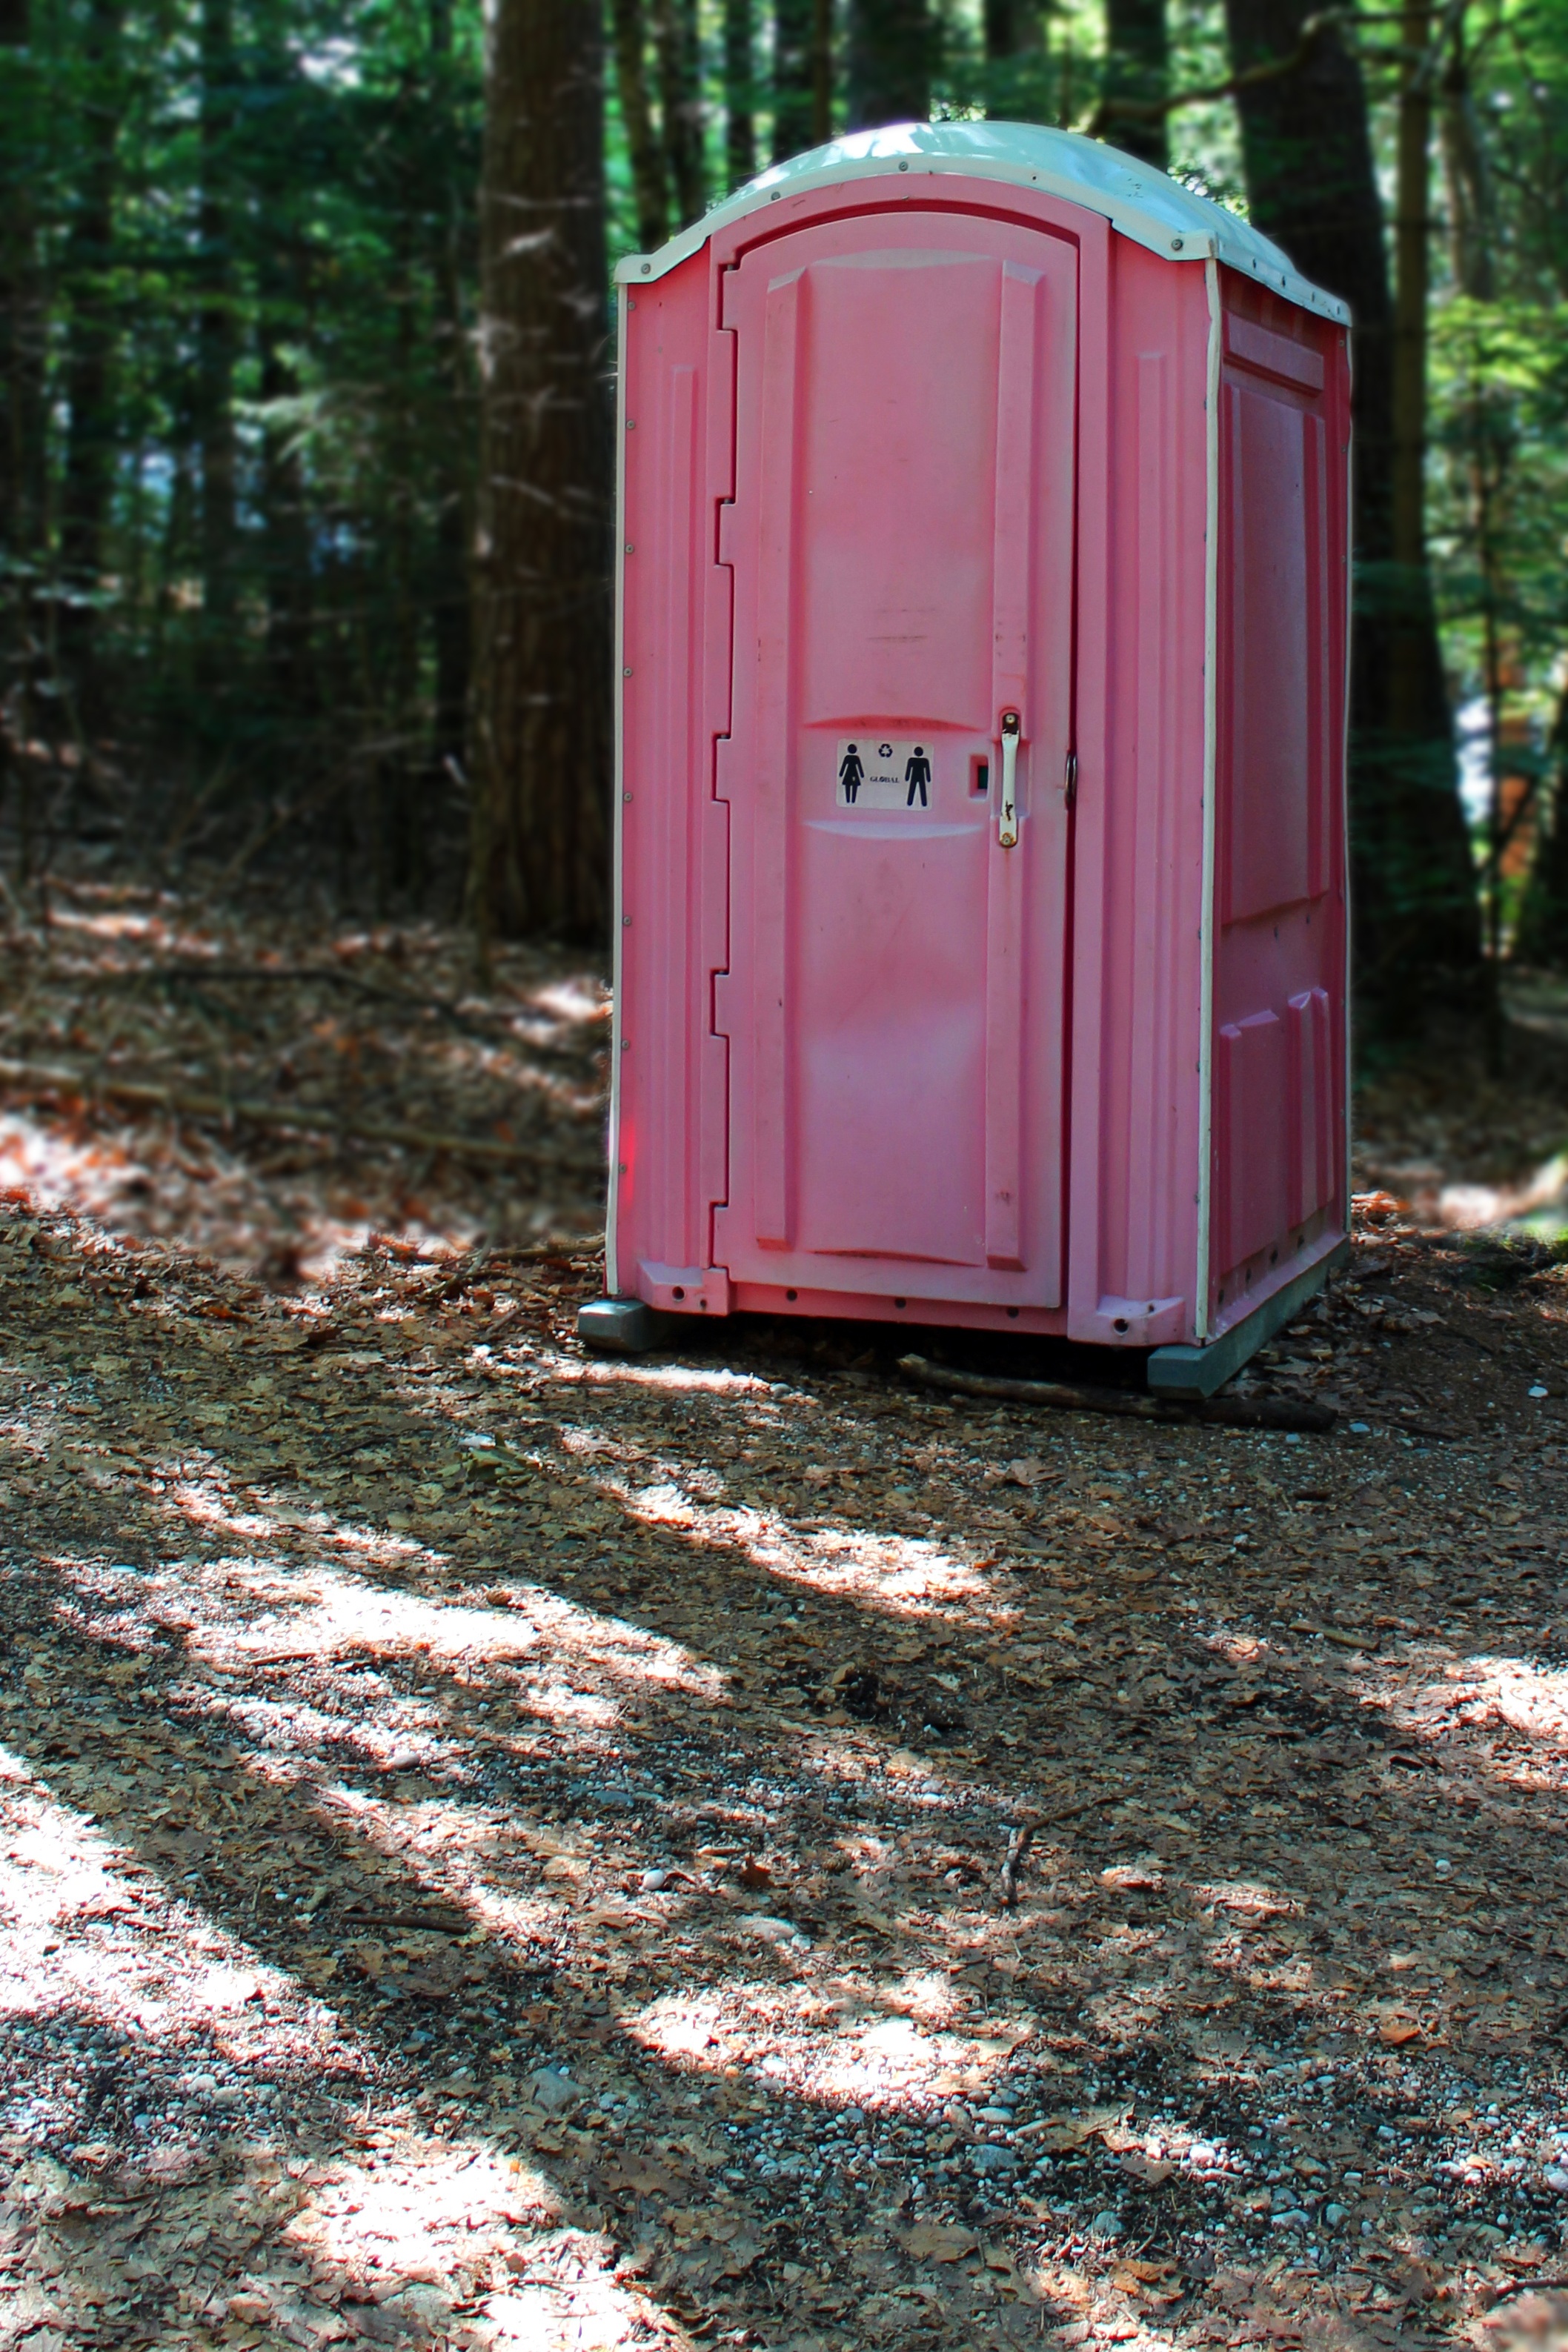
nature, forest, outdoor, shed, toilet, pink, wc, public, outhouse, setup, sanitary, loo, toilet cabin, public toilet, dixi, outdoor structure, portable toilet, toi toi